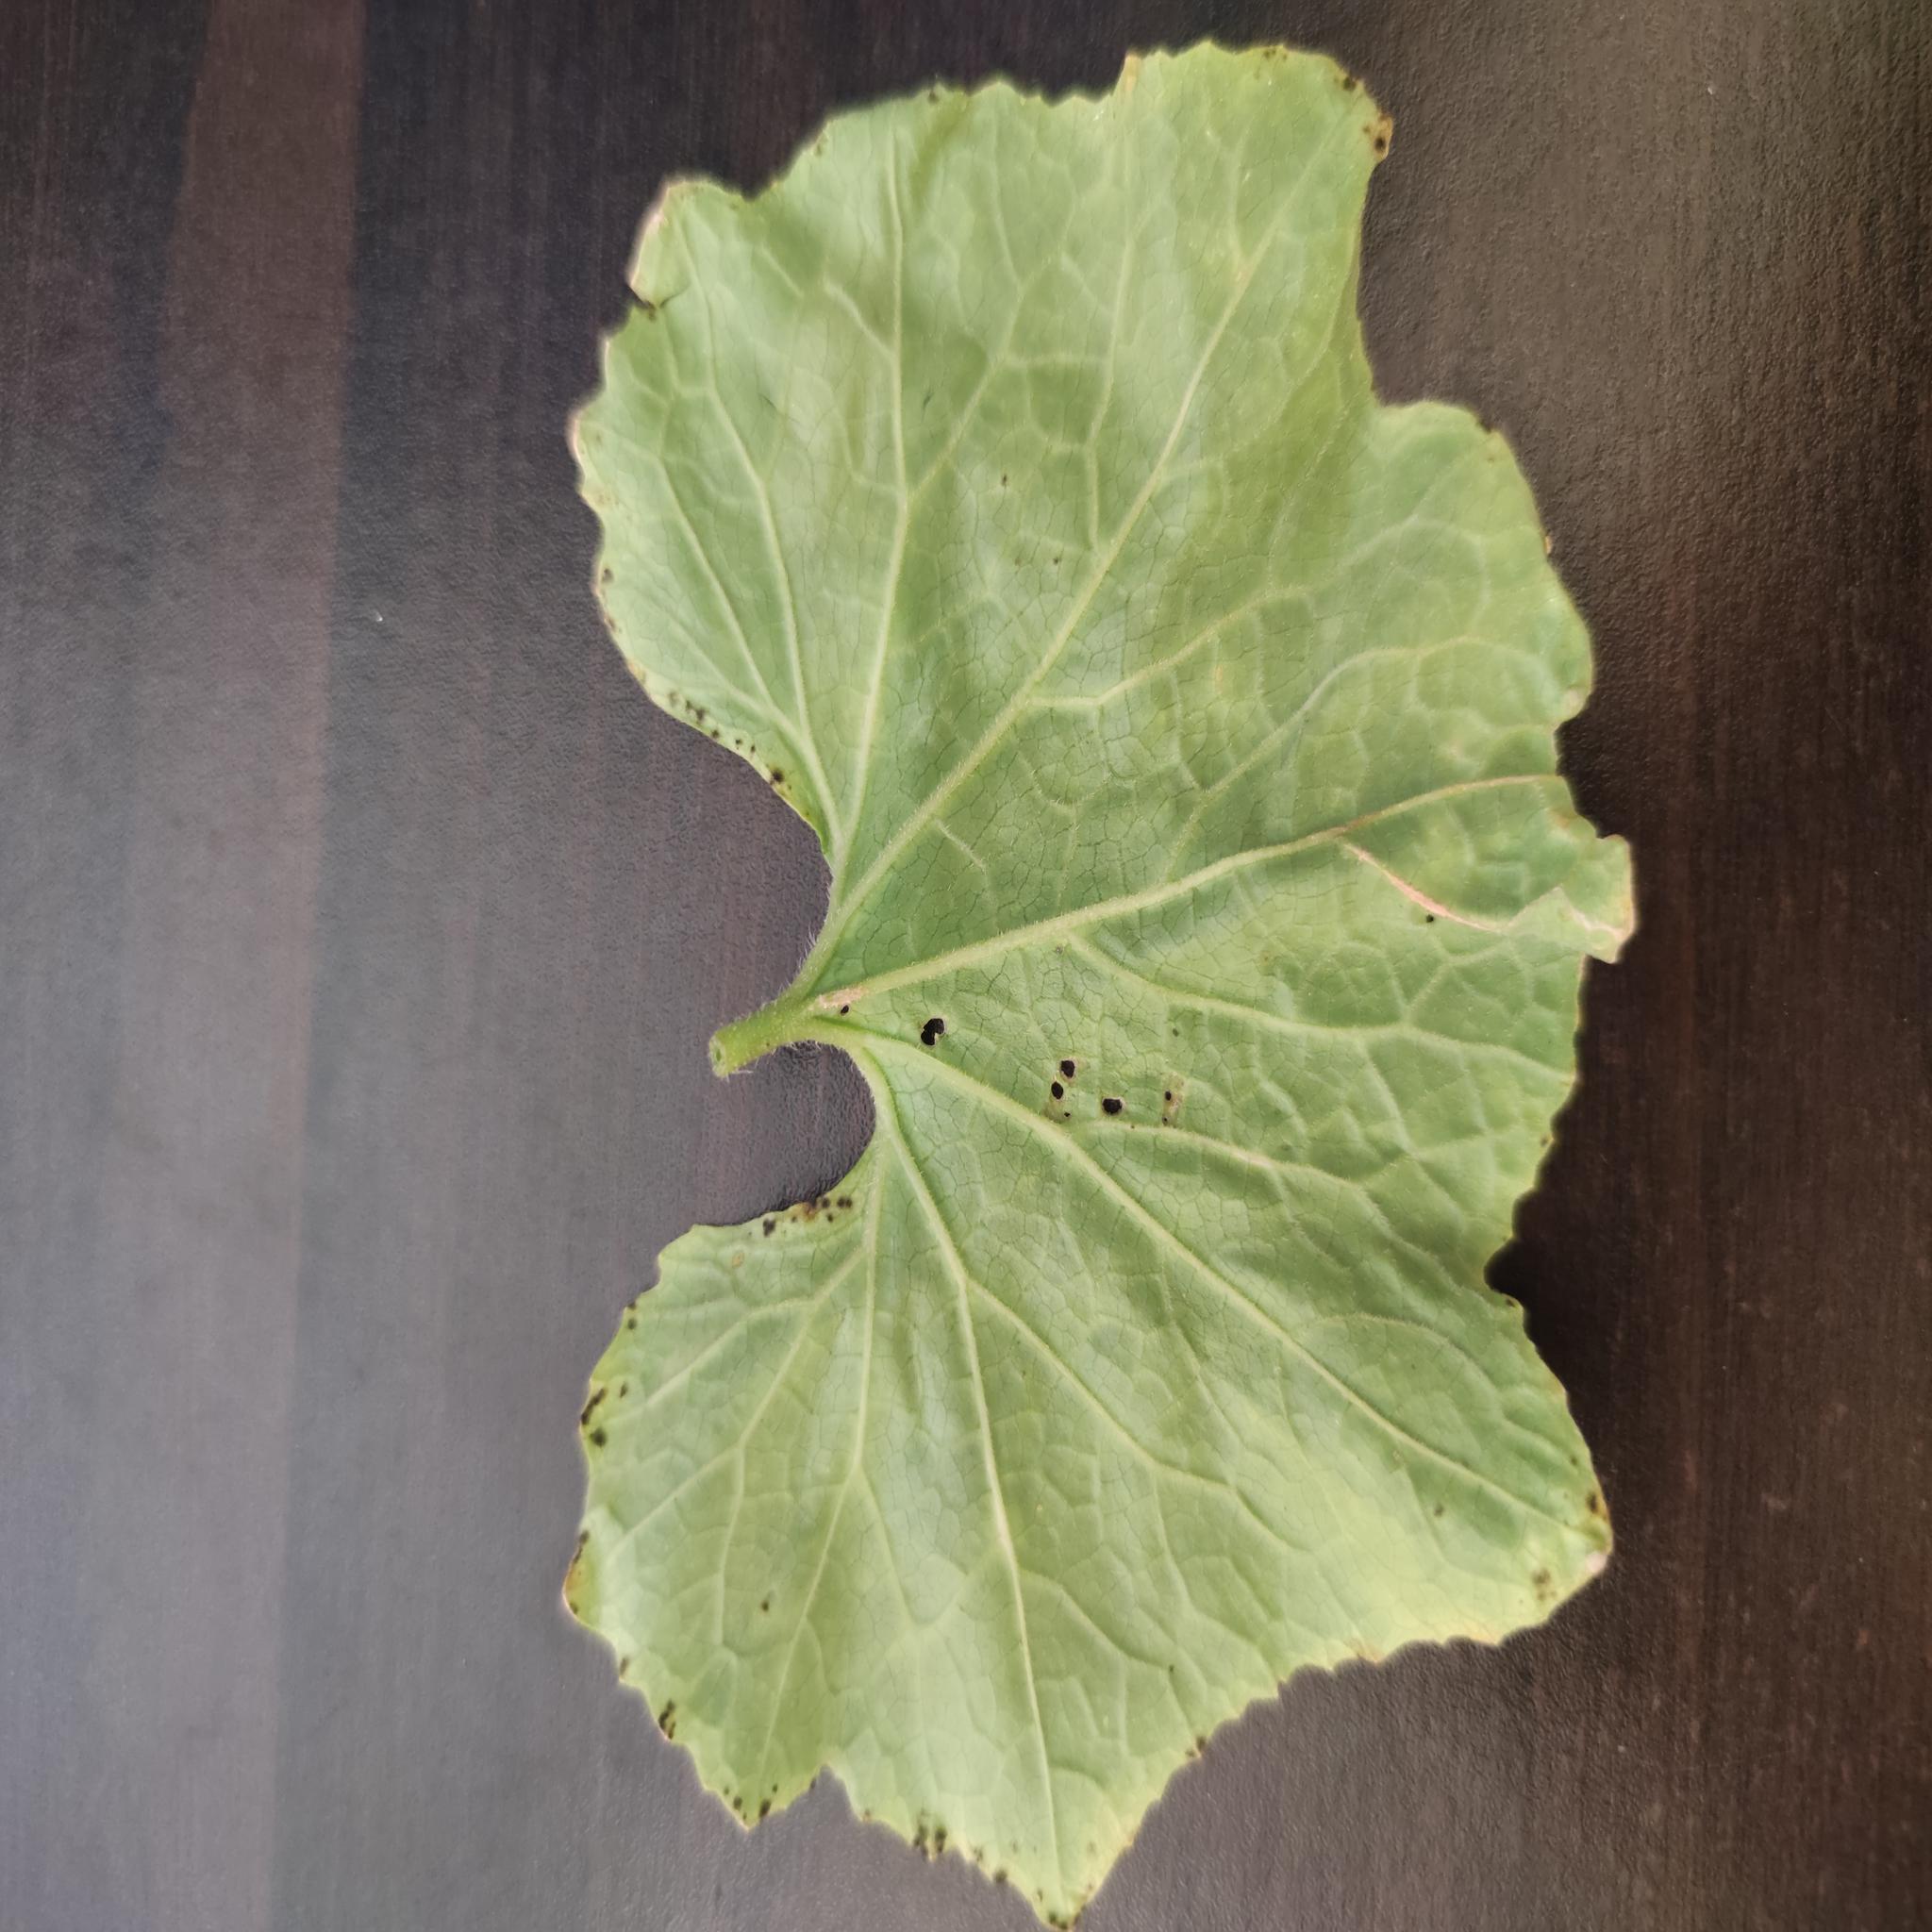
Label: Leaf curl